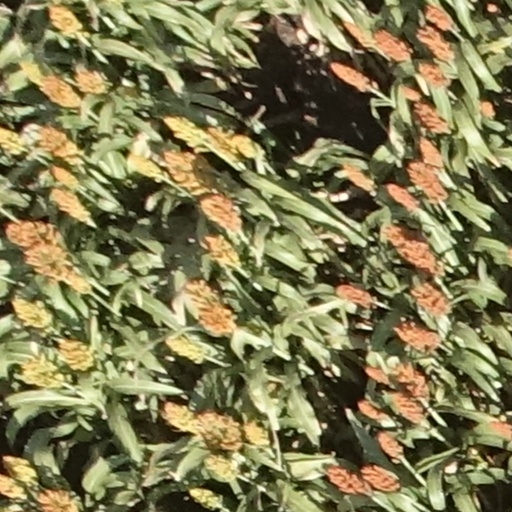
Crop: sorghum